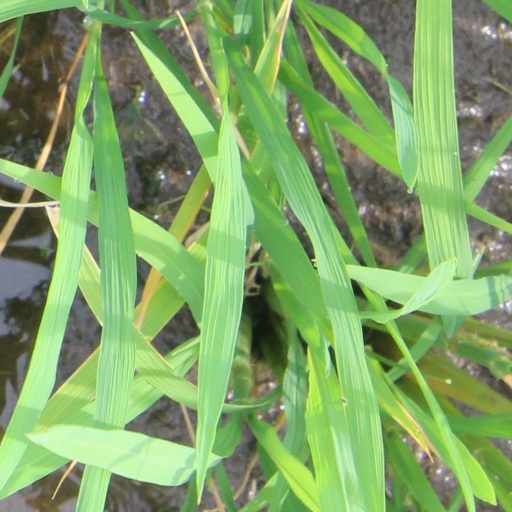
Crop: rice